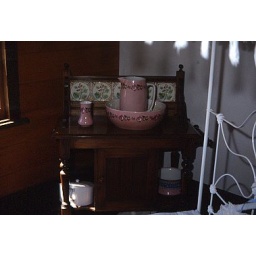
A substantial washstand with the necessary chinaware, in one corner of a rear ground floor bedroom.